List of hospitals in Pakistan

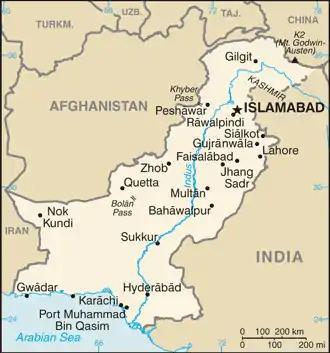

List of hospitals in Pakistan shows the hospitals in Pakistan by administrative region and city with links to articles in Wikipedia on notable hospitals.